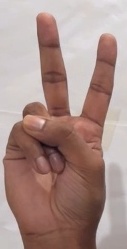
ASL sign: V